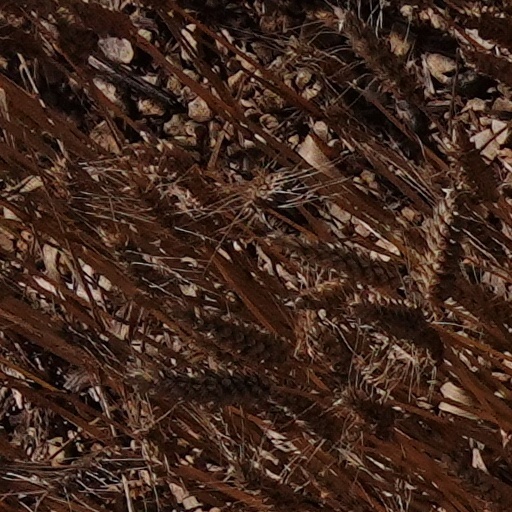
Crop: wheat